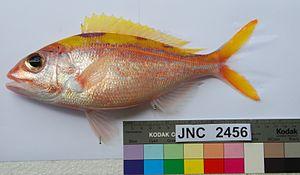
Pristipomoides est un genre de poissons de la famille des Lutjanidae.